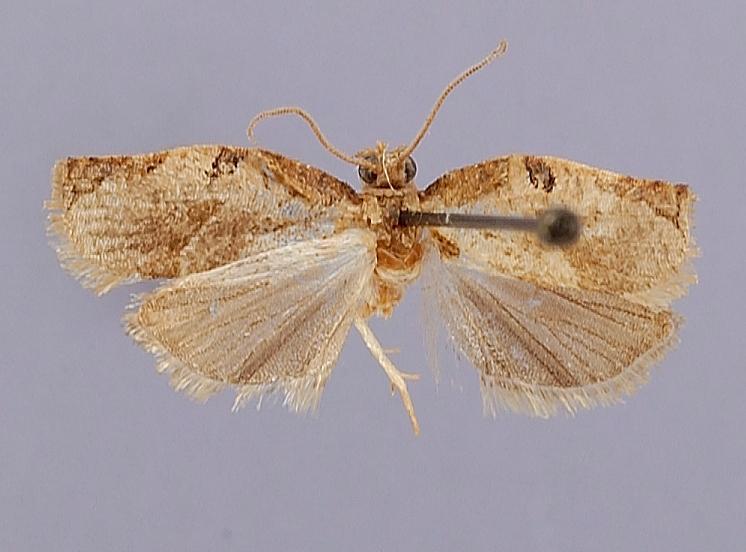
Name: Homona bicornis
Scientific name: Homona bicornis Diakonoff, 1968
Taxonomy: Animalia, Arthropoda, Insecta, Lepidoptera, Tortricidae, Tortricinae
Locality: Philippine Islands, Luzon, Los Baños, Luzon, Philippines
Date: [Not Stated]